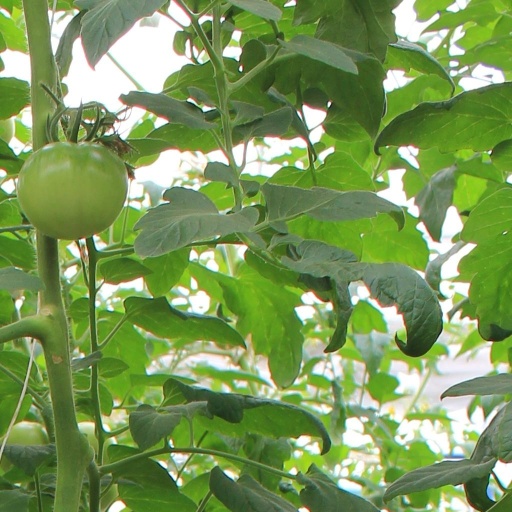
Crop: tomato